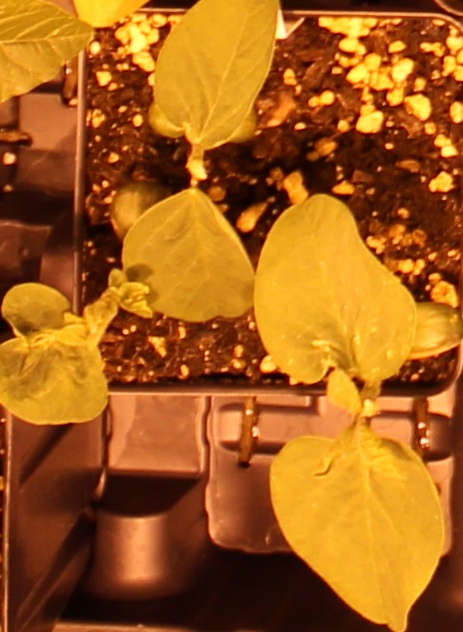
Label: Soybean